Father Chrysanthus

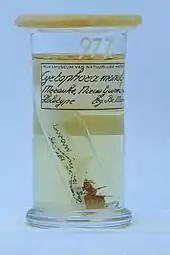
Chrysanthus named "Cyrtophora monulfi" after Monulf, who provided specimens from New Guinea

In 1957, Chrysanthus became interested in the spiders of New Guinea after Brother Monulf sent him a collection of spiders he amassed during missionary work in Merauke and Mindiptana in Western New Guinea; Chrysanthus had previously met Monulf in Wellerlooi in 1953. Chrysanthus travelled to natural history museums in Frankfurt, Genoa, London, and Paris to consult their collections. Missionaries, museum guests, and scientific expeditions provided him with newer collections of New Guinea spiders as well. As Chrysanthus became known for his work on New Guinea spiders, museums were interested in providing him with specimens as they lacked specialists in this area. Researchers who consulted him to identify New Guinea spiders included the ethnobiologist Ralph Bulmer, the biologist , and the zoologist Michael H. Robinson. In 1982, Robinson wrote "almost all of the recent work on the taxonomy of New Guinea spiders" was due to Chrysanthus, and that after his death there was no one who knew as much about the taxonomy New Guinea spiders. Valerie Todd Davies, in a 1997 book review, wrote that it "is regretted" that the authors of a book on spiders of Southeastern Asia did not cite Chrysanthus's papers on New Guinea spiders.